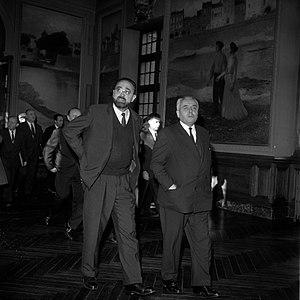
Salle du Capitole. Le 26 Novembre 1965. Vue de Louis Bazerque et de Monsieur Pisani.
Edgard Pisani, né le 9 octobre 1918 à Tunis et mort le 20 juin 2016 à Paris, est un haut fonctionnaire et homme politique français.